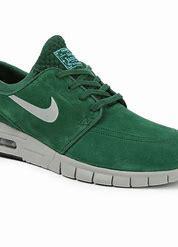
Brand: Nike
Model: SB Stefan Janoski Max